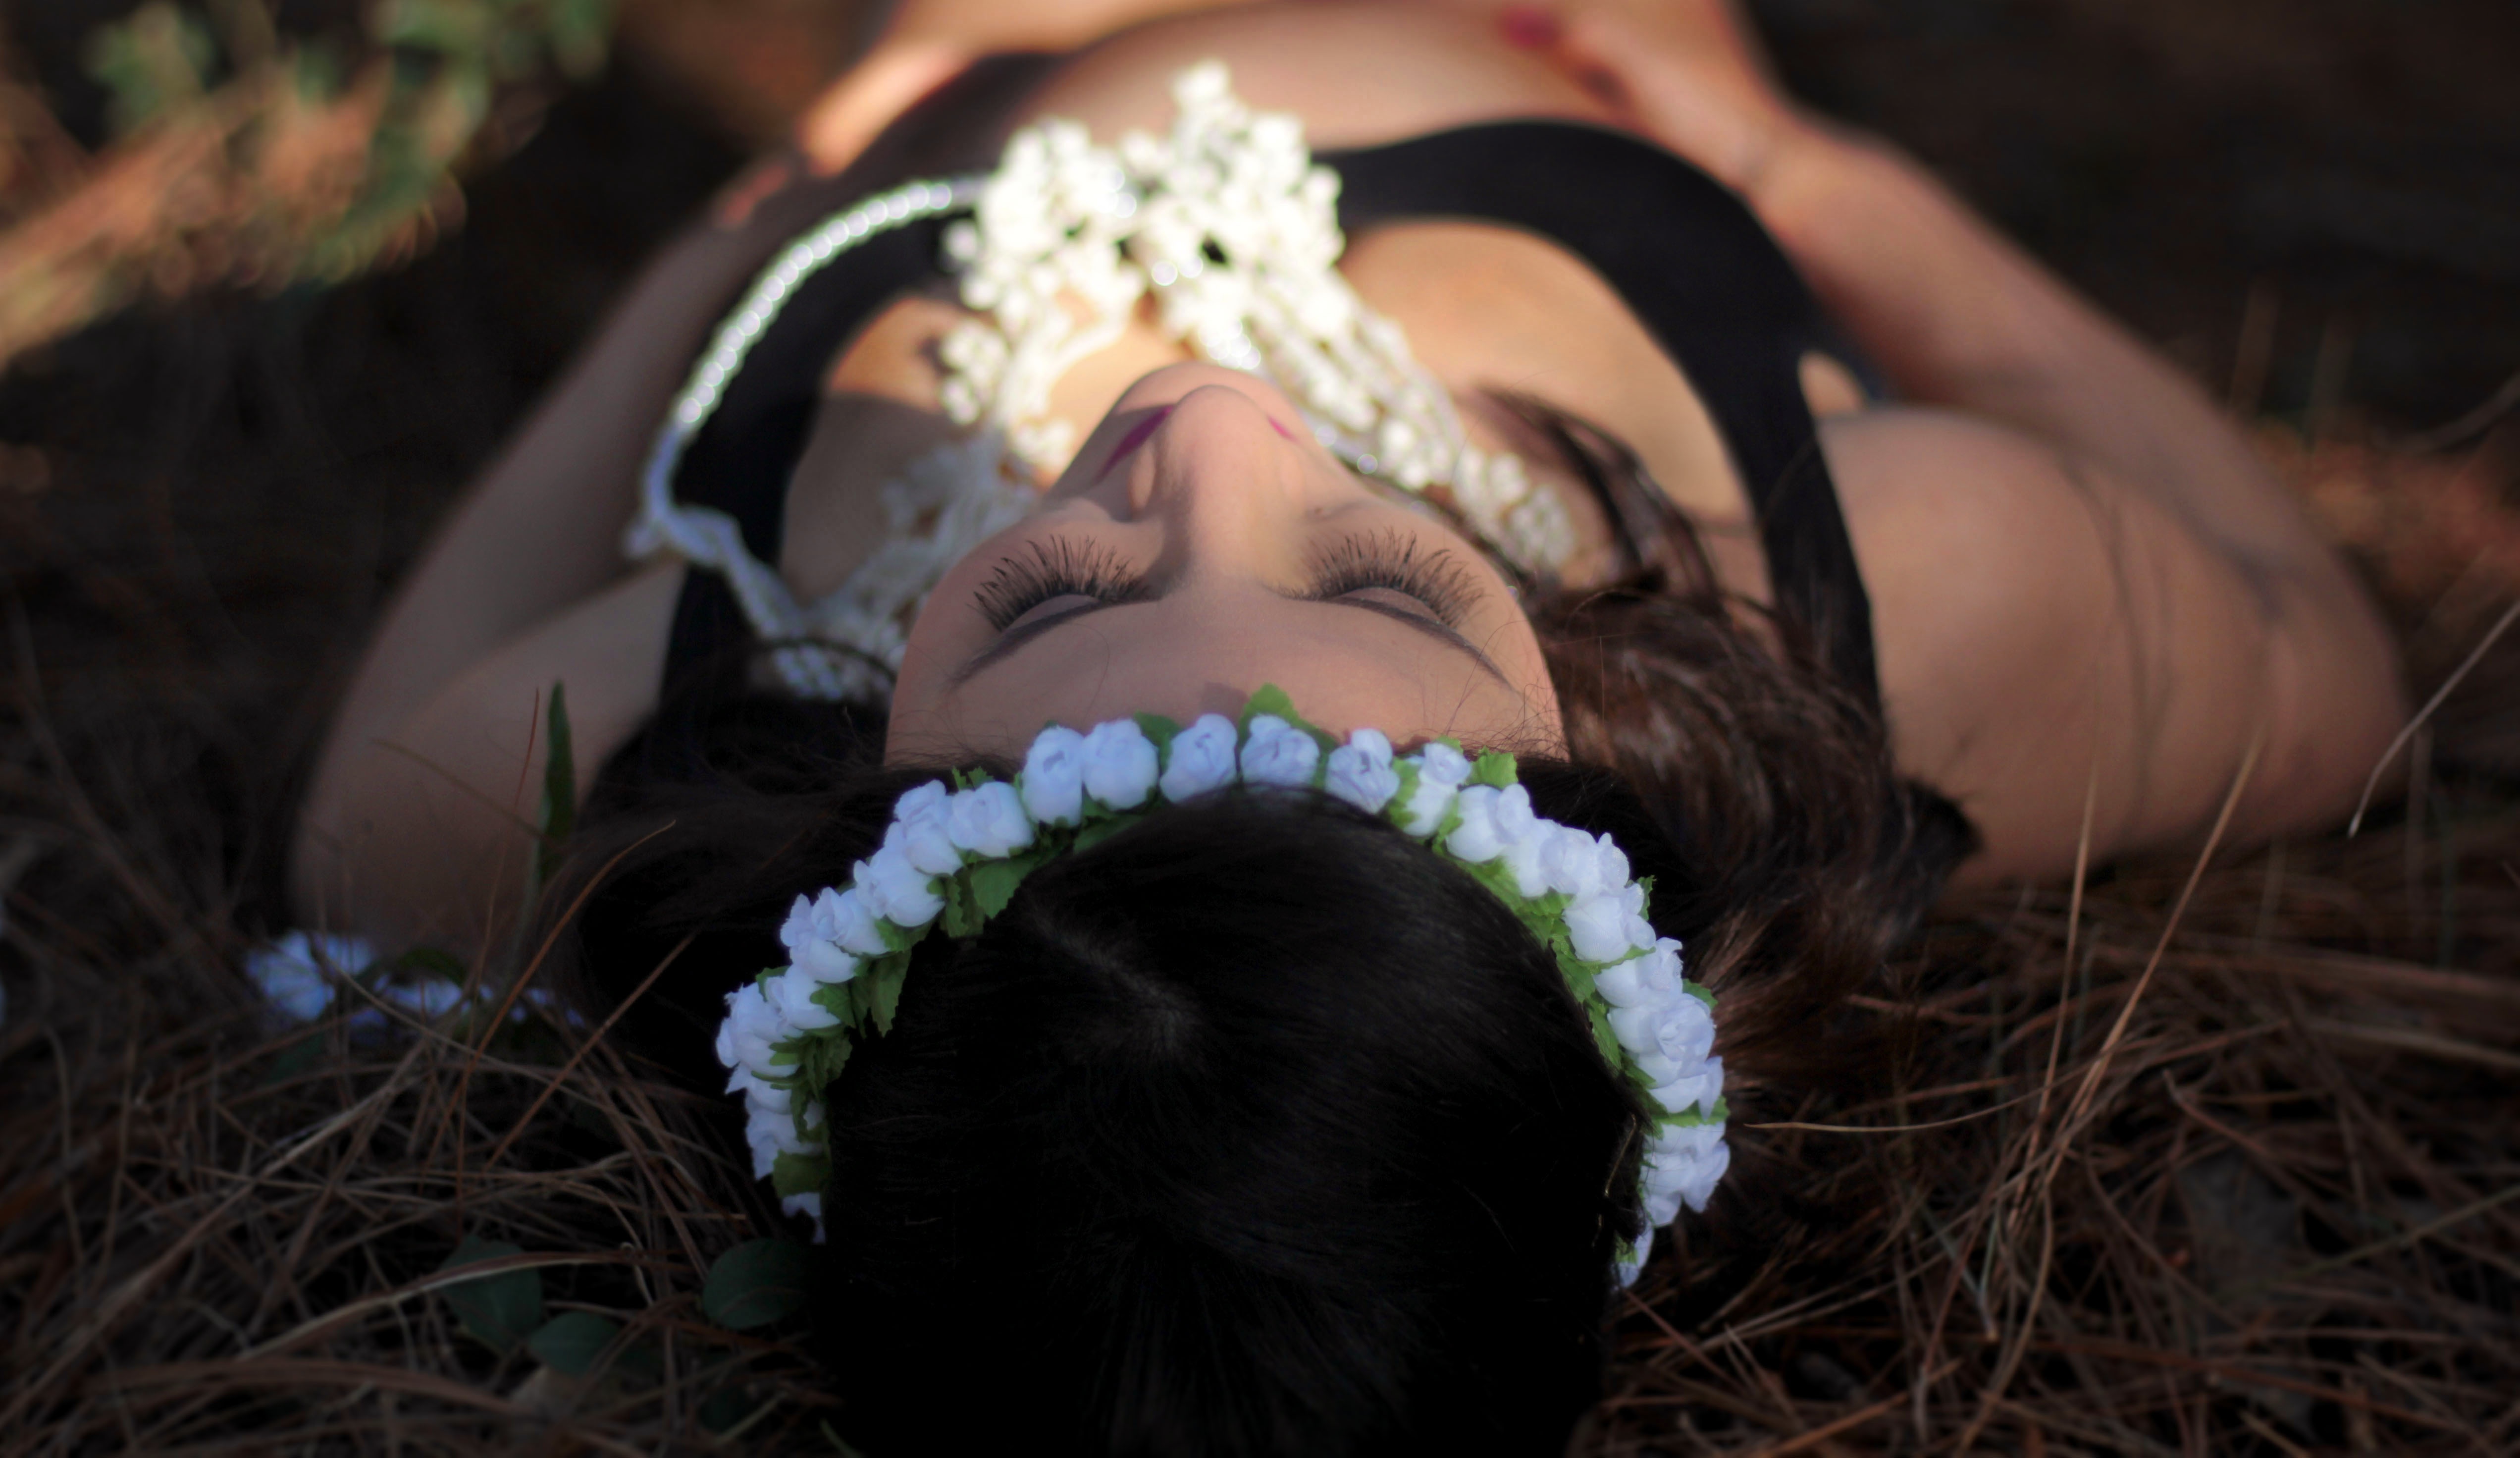
person, woman, photography, flower, relax, crown, eye, beauty